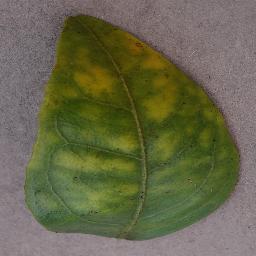
Label: Orange___Haunglongbing_(Citrus_greening)